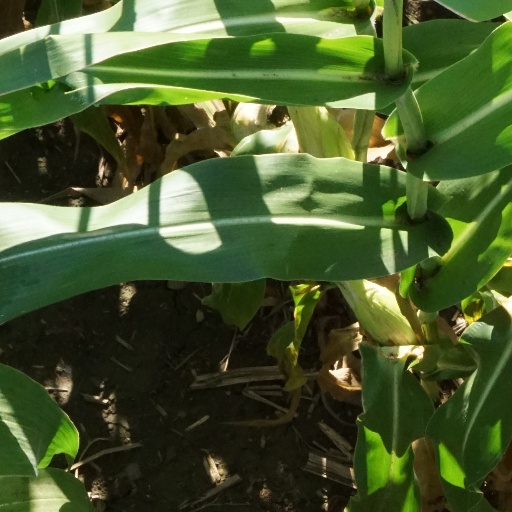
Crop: maize; corn